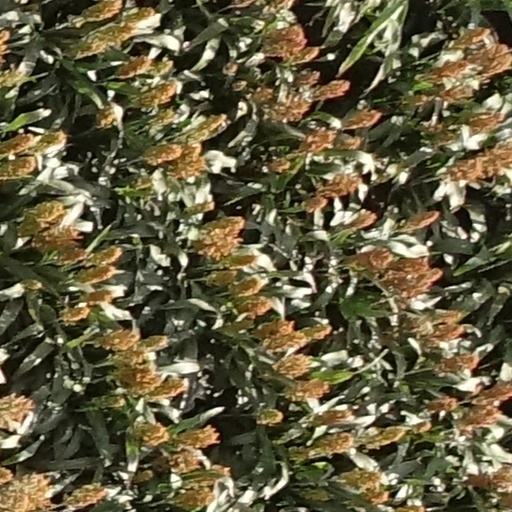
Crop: sorghum